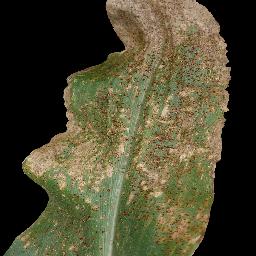
Label: Corn_(Maize)___Common_Rust